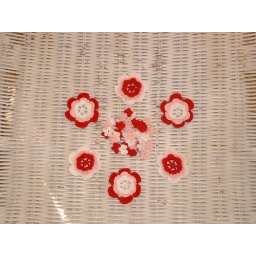
The crochet roses were fashioned from a pattern in a crochet book from the 1940's.